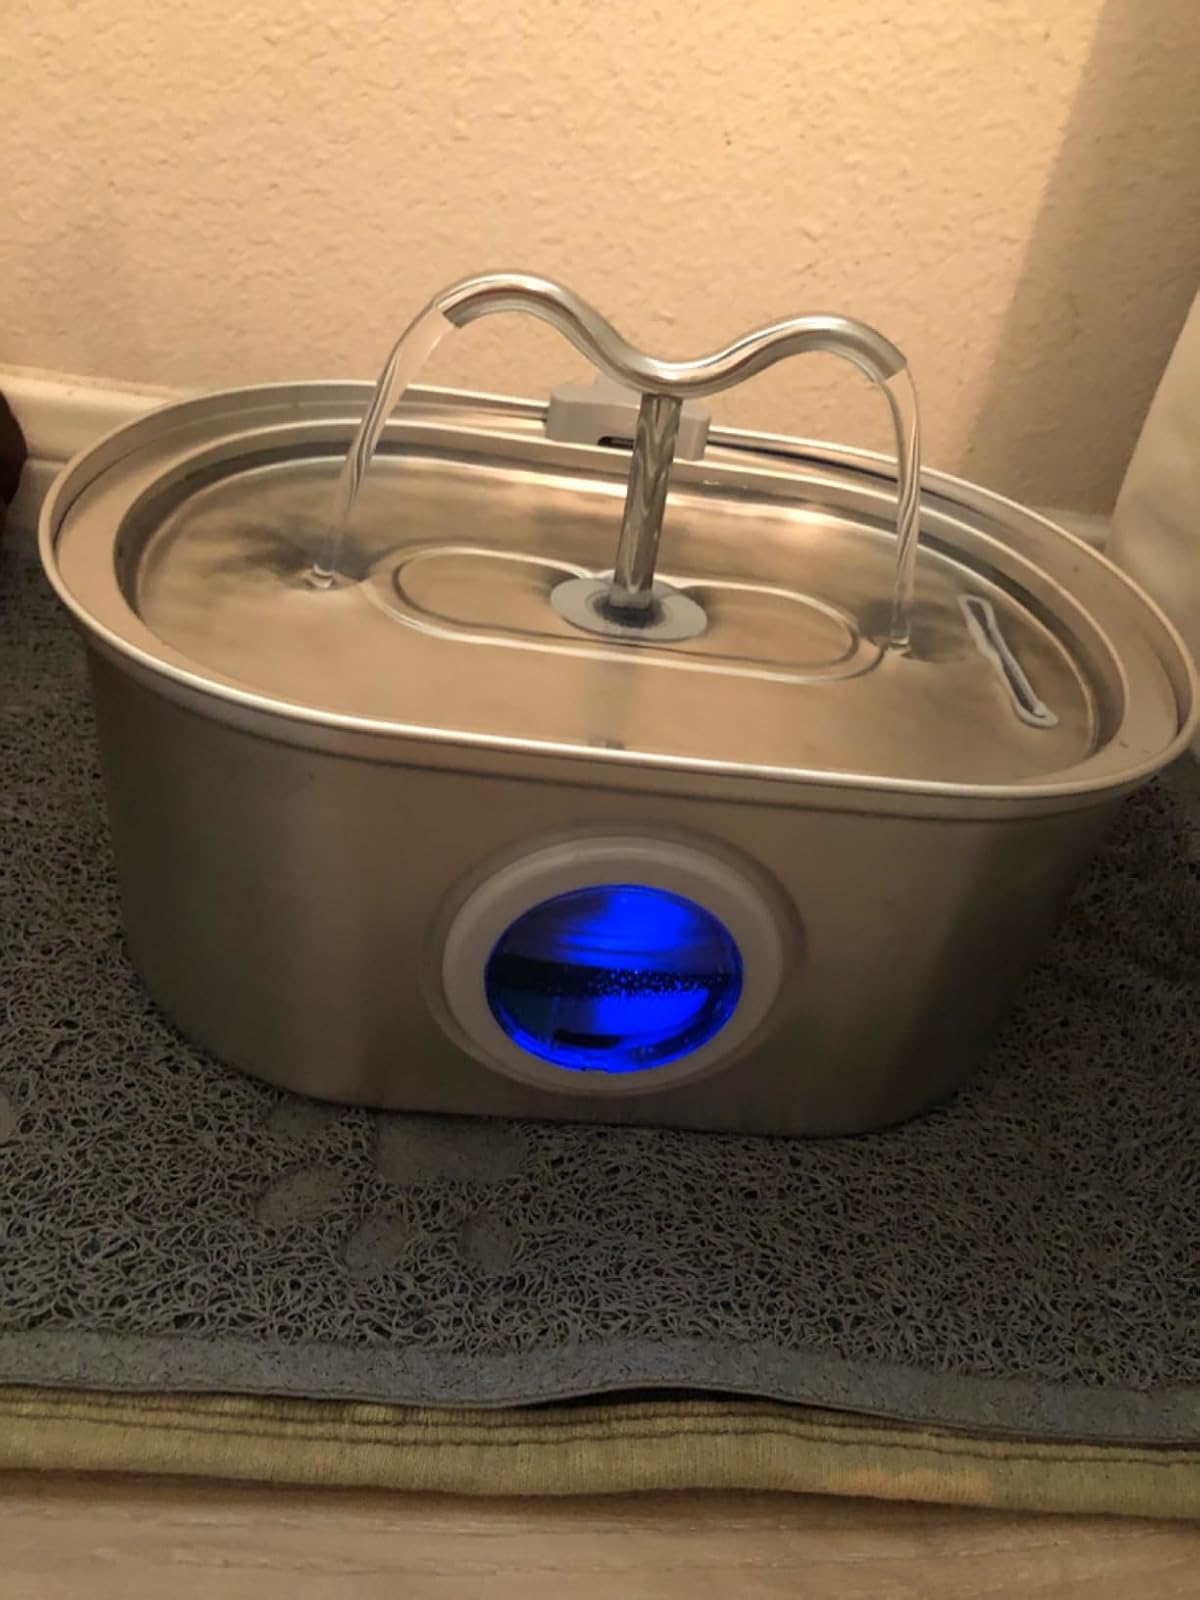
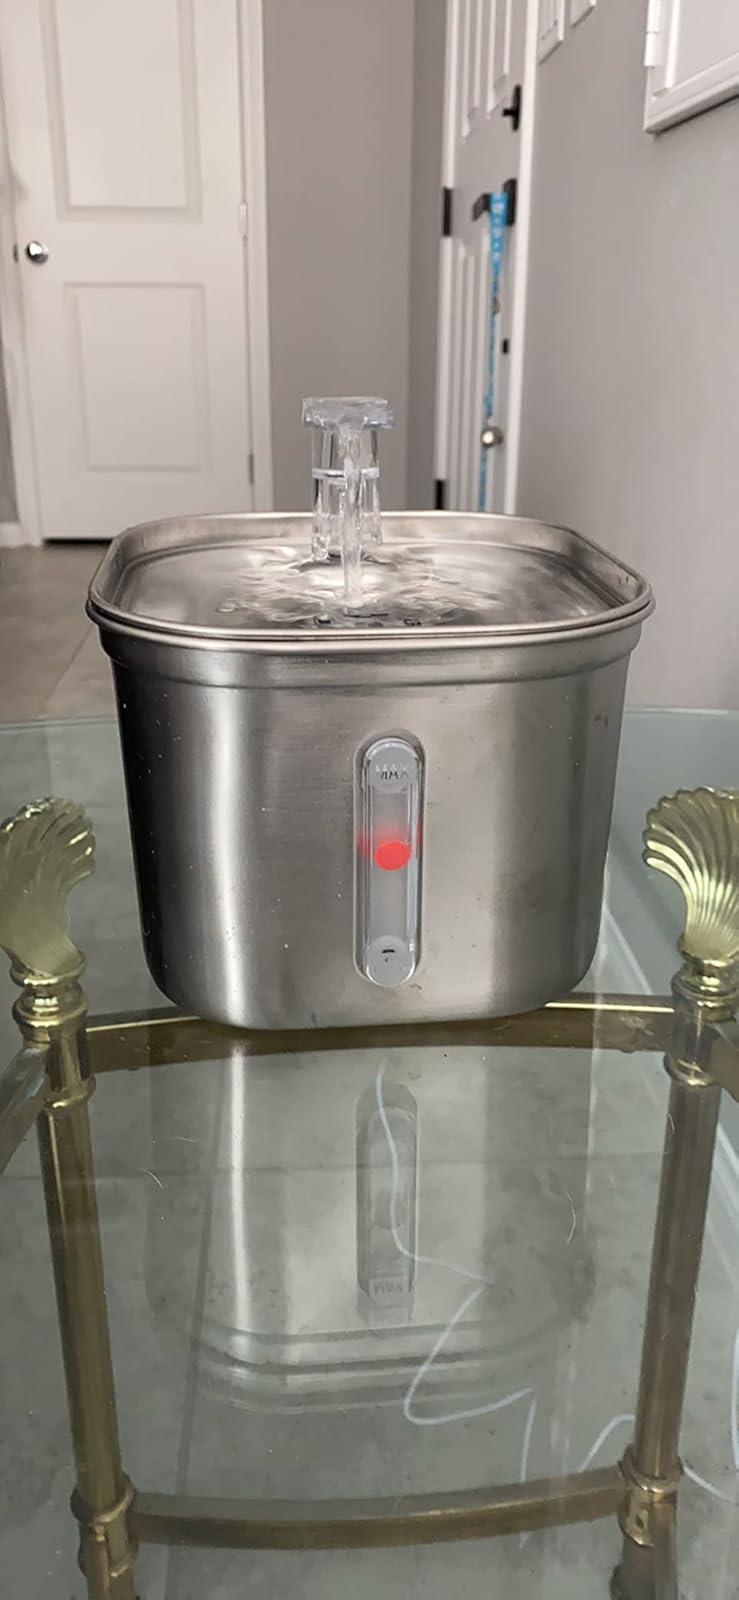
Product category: items_bowl
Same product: no